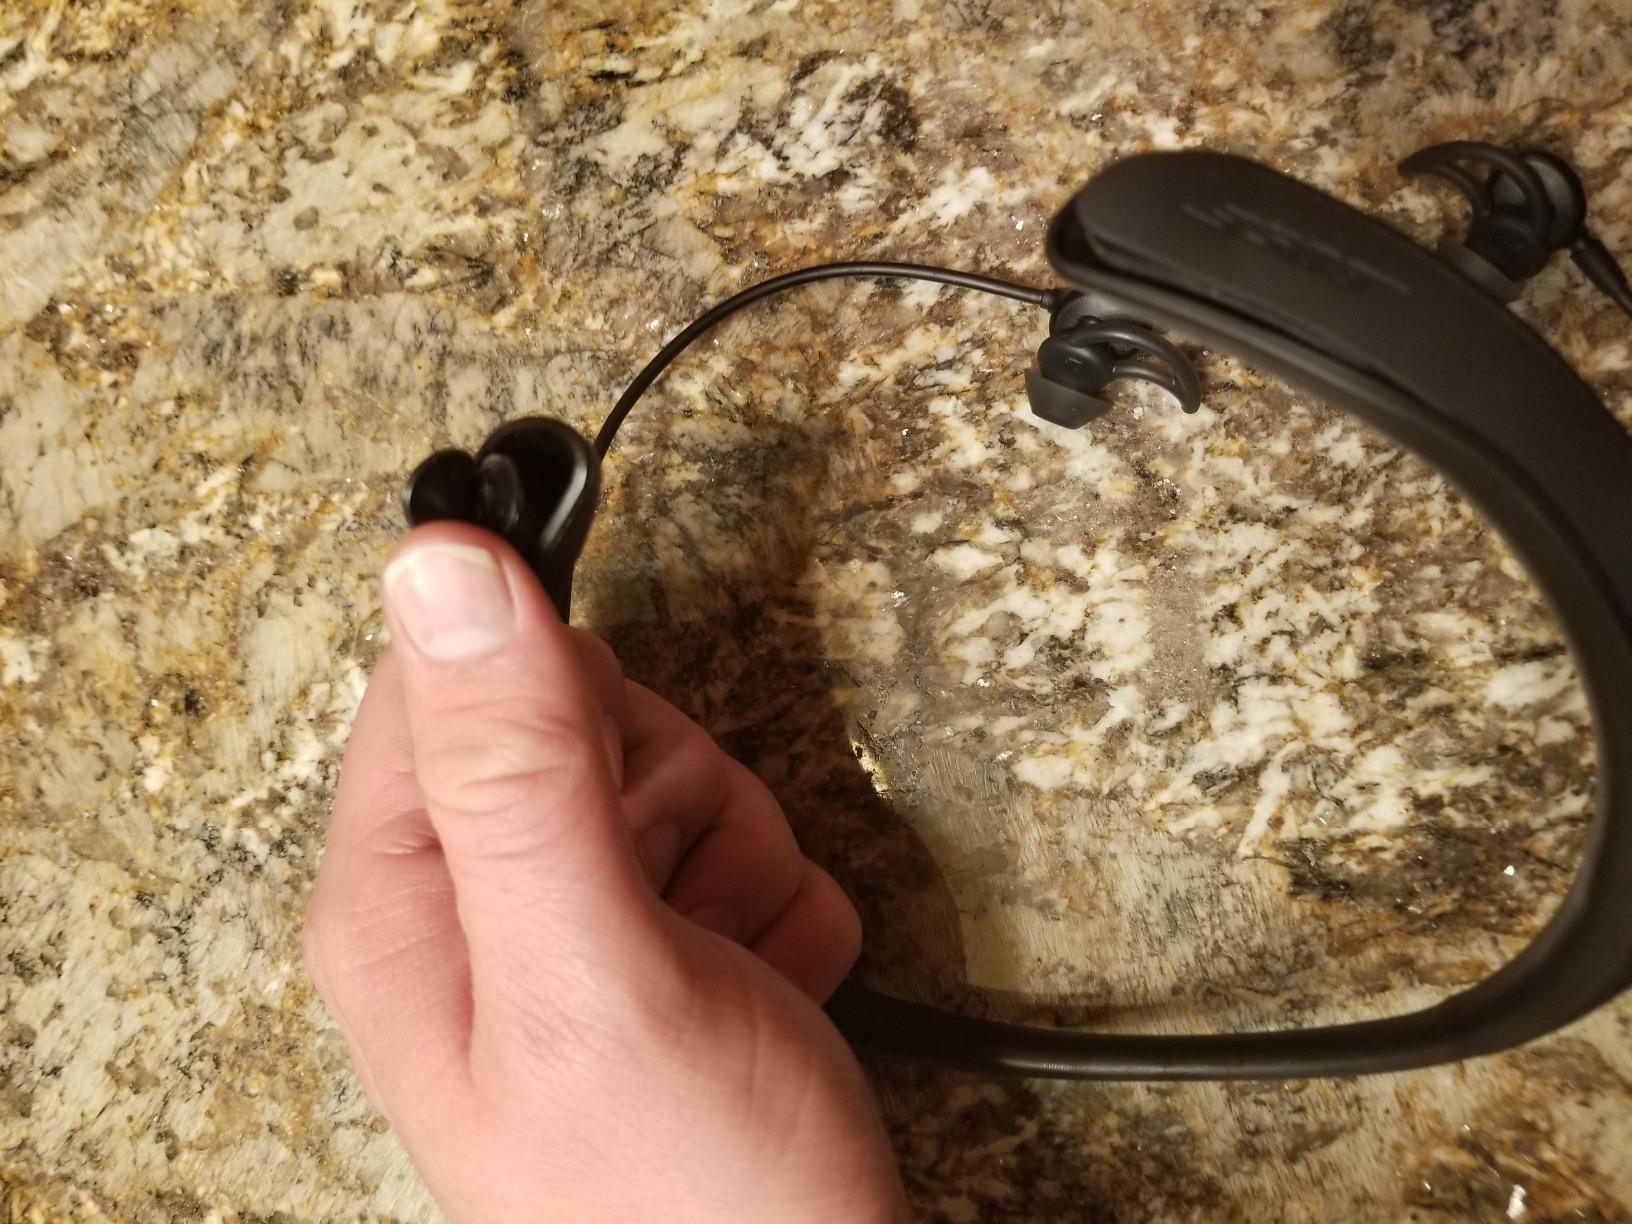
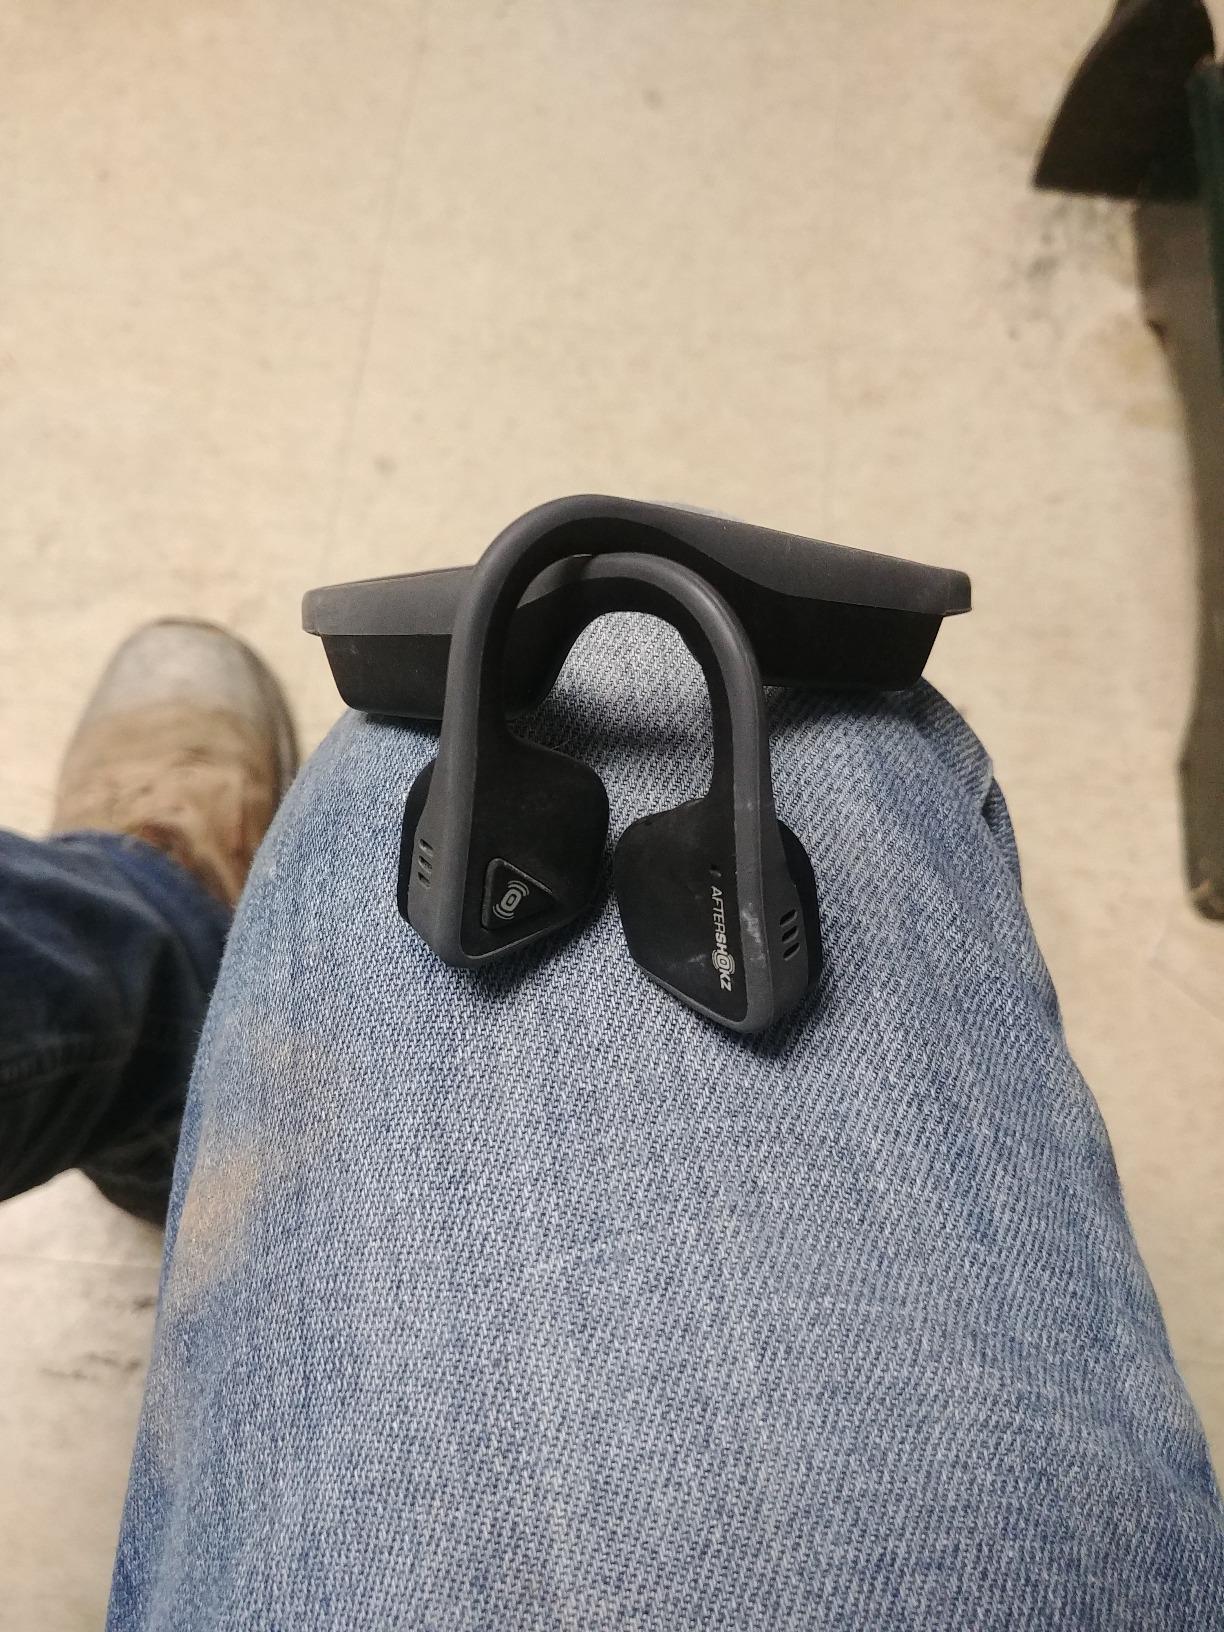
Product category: headphones
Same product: no